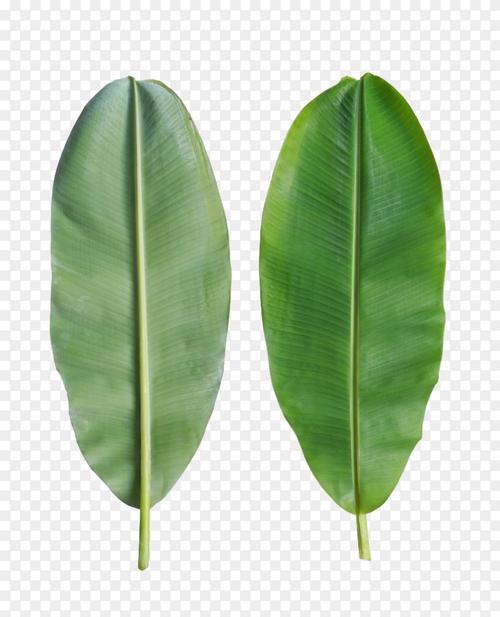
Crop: unknown
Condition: banana